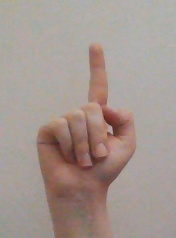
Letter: bb